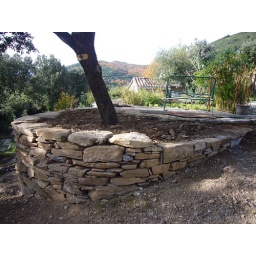
Stone wall building in process, La Ferme d'Art